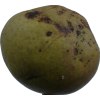
Label: pear